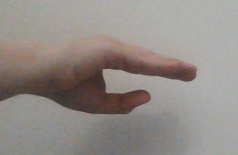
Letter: jeem